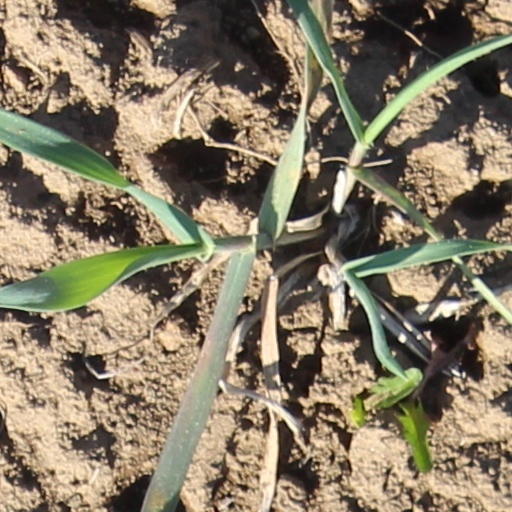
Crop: wheat